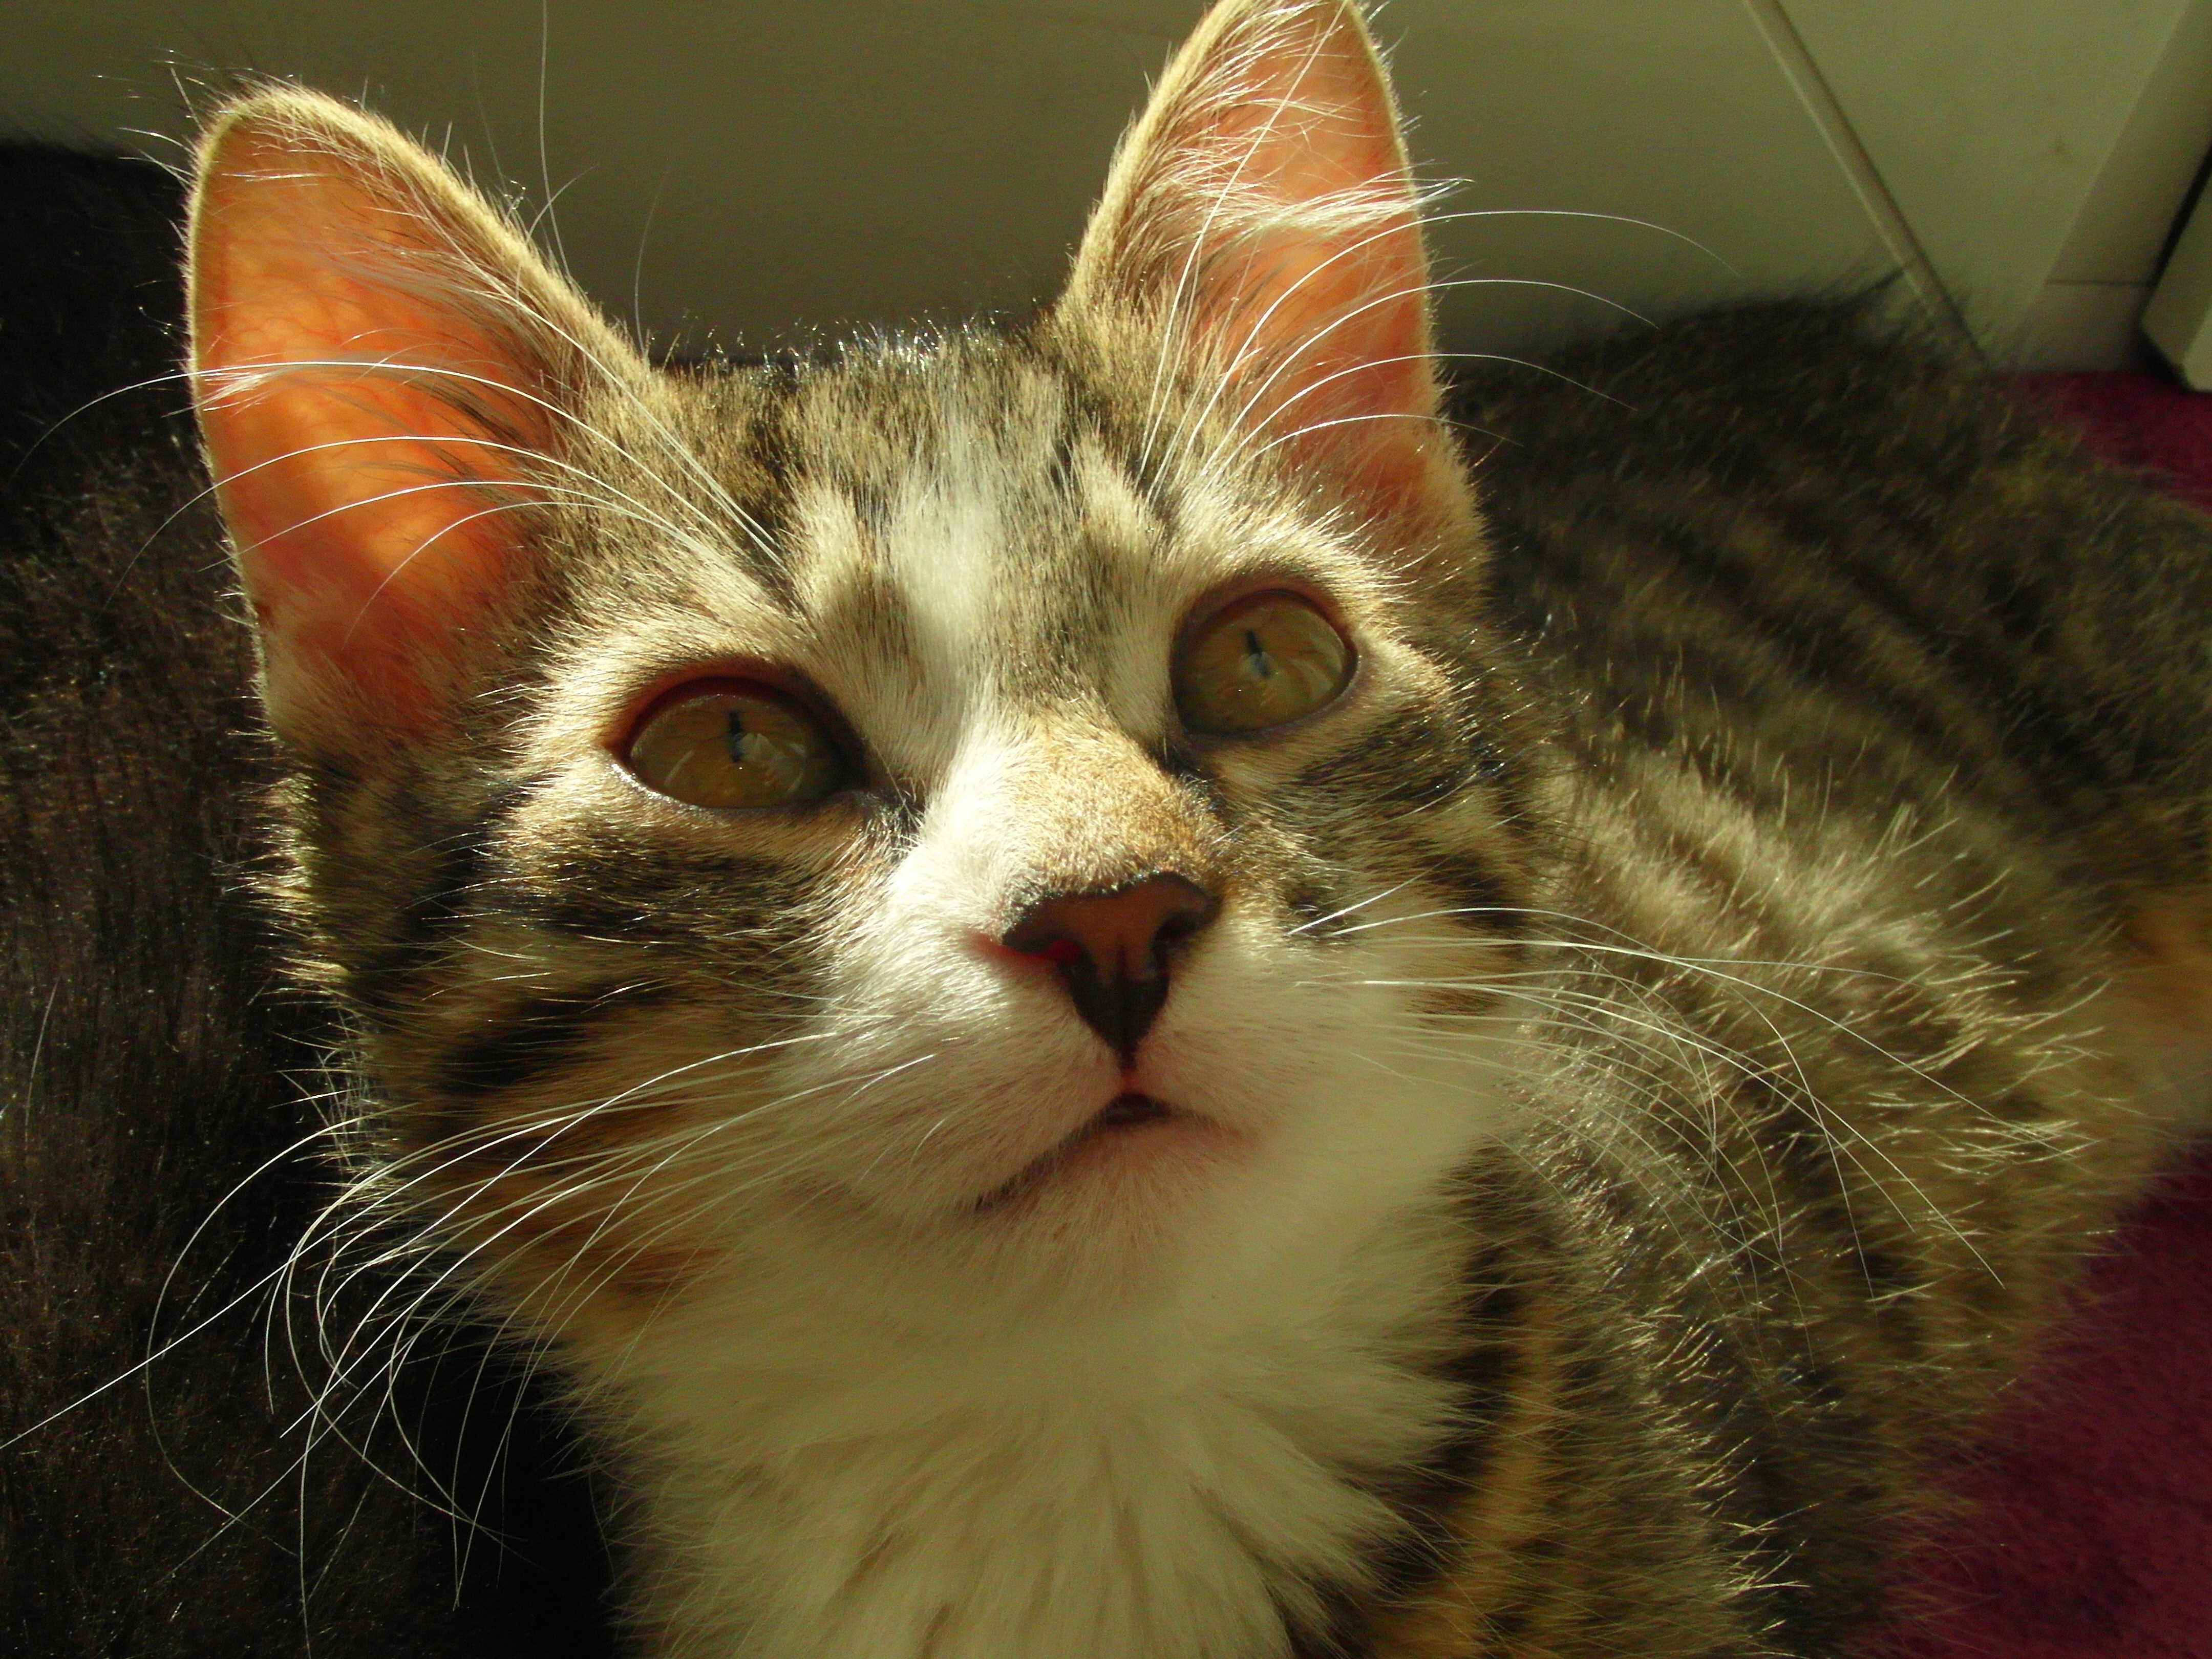
nature, animal, kitten, cat, mammal, fauna, mustache, close up, nose, whiskers, beast, vertebrate, a young kitten, downy, tabby cat, european shorthair, small to medium sized cats, cat like mammal, carnivoran, domestic short haired cat